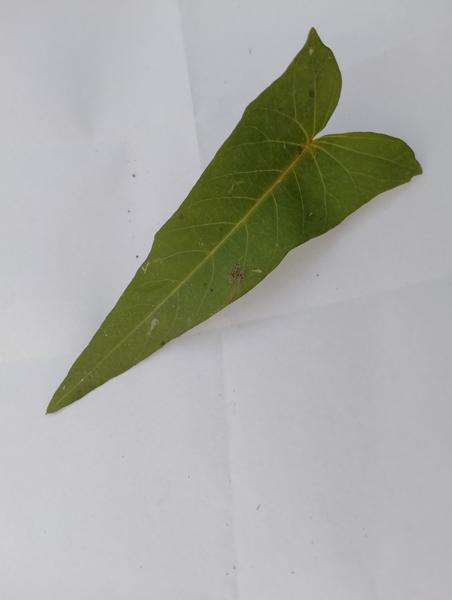
Weed species: Ipomoea aquatic